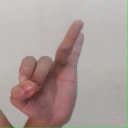
अक्षर: ण